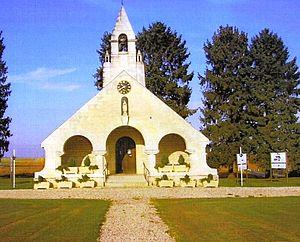
Le Chemin des Dames ou RD 18 CD est une route départementale française dans le département de l'Aisne entre Laon, Soissons et Reims, en France.